Describe the emotion expressed in this image:  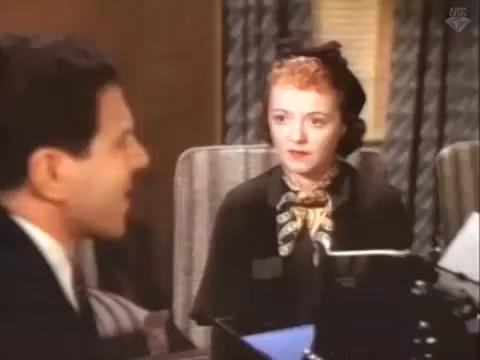
This person displays Fear, valence and arousal with high intensity.